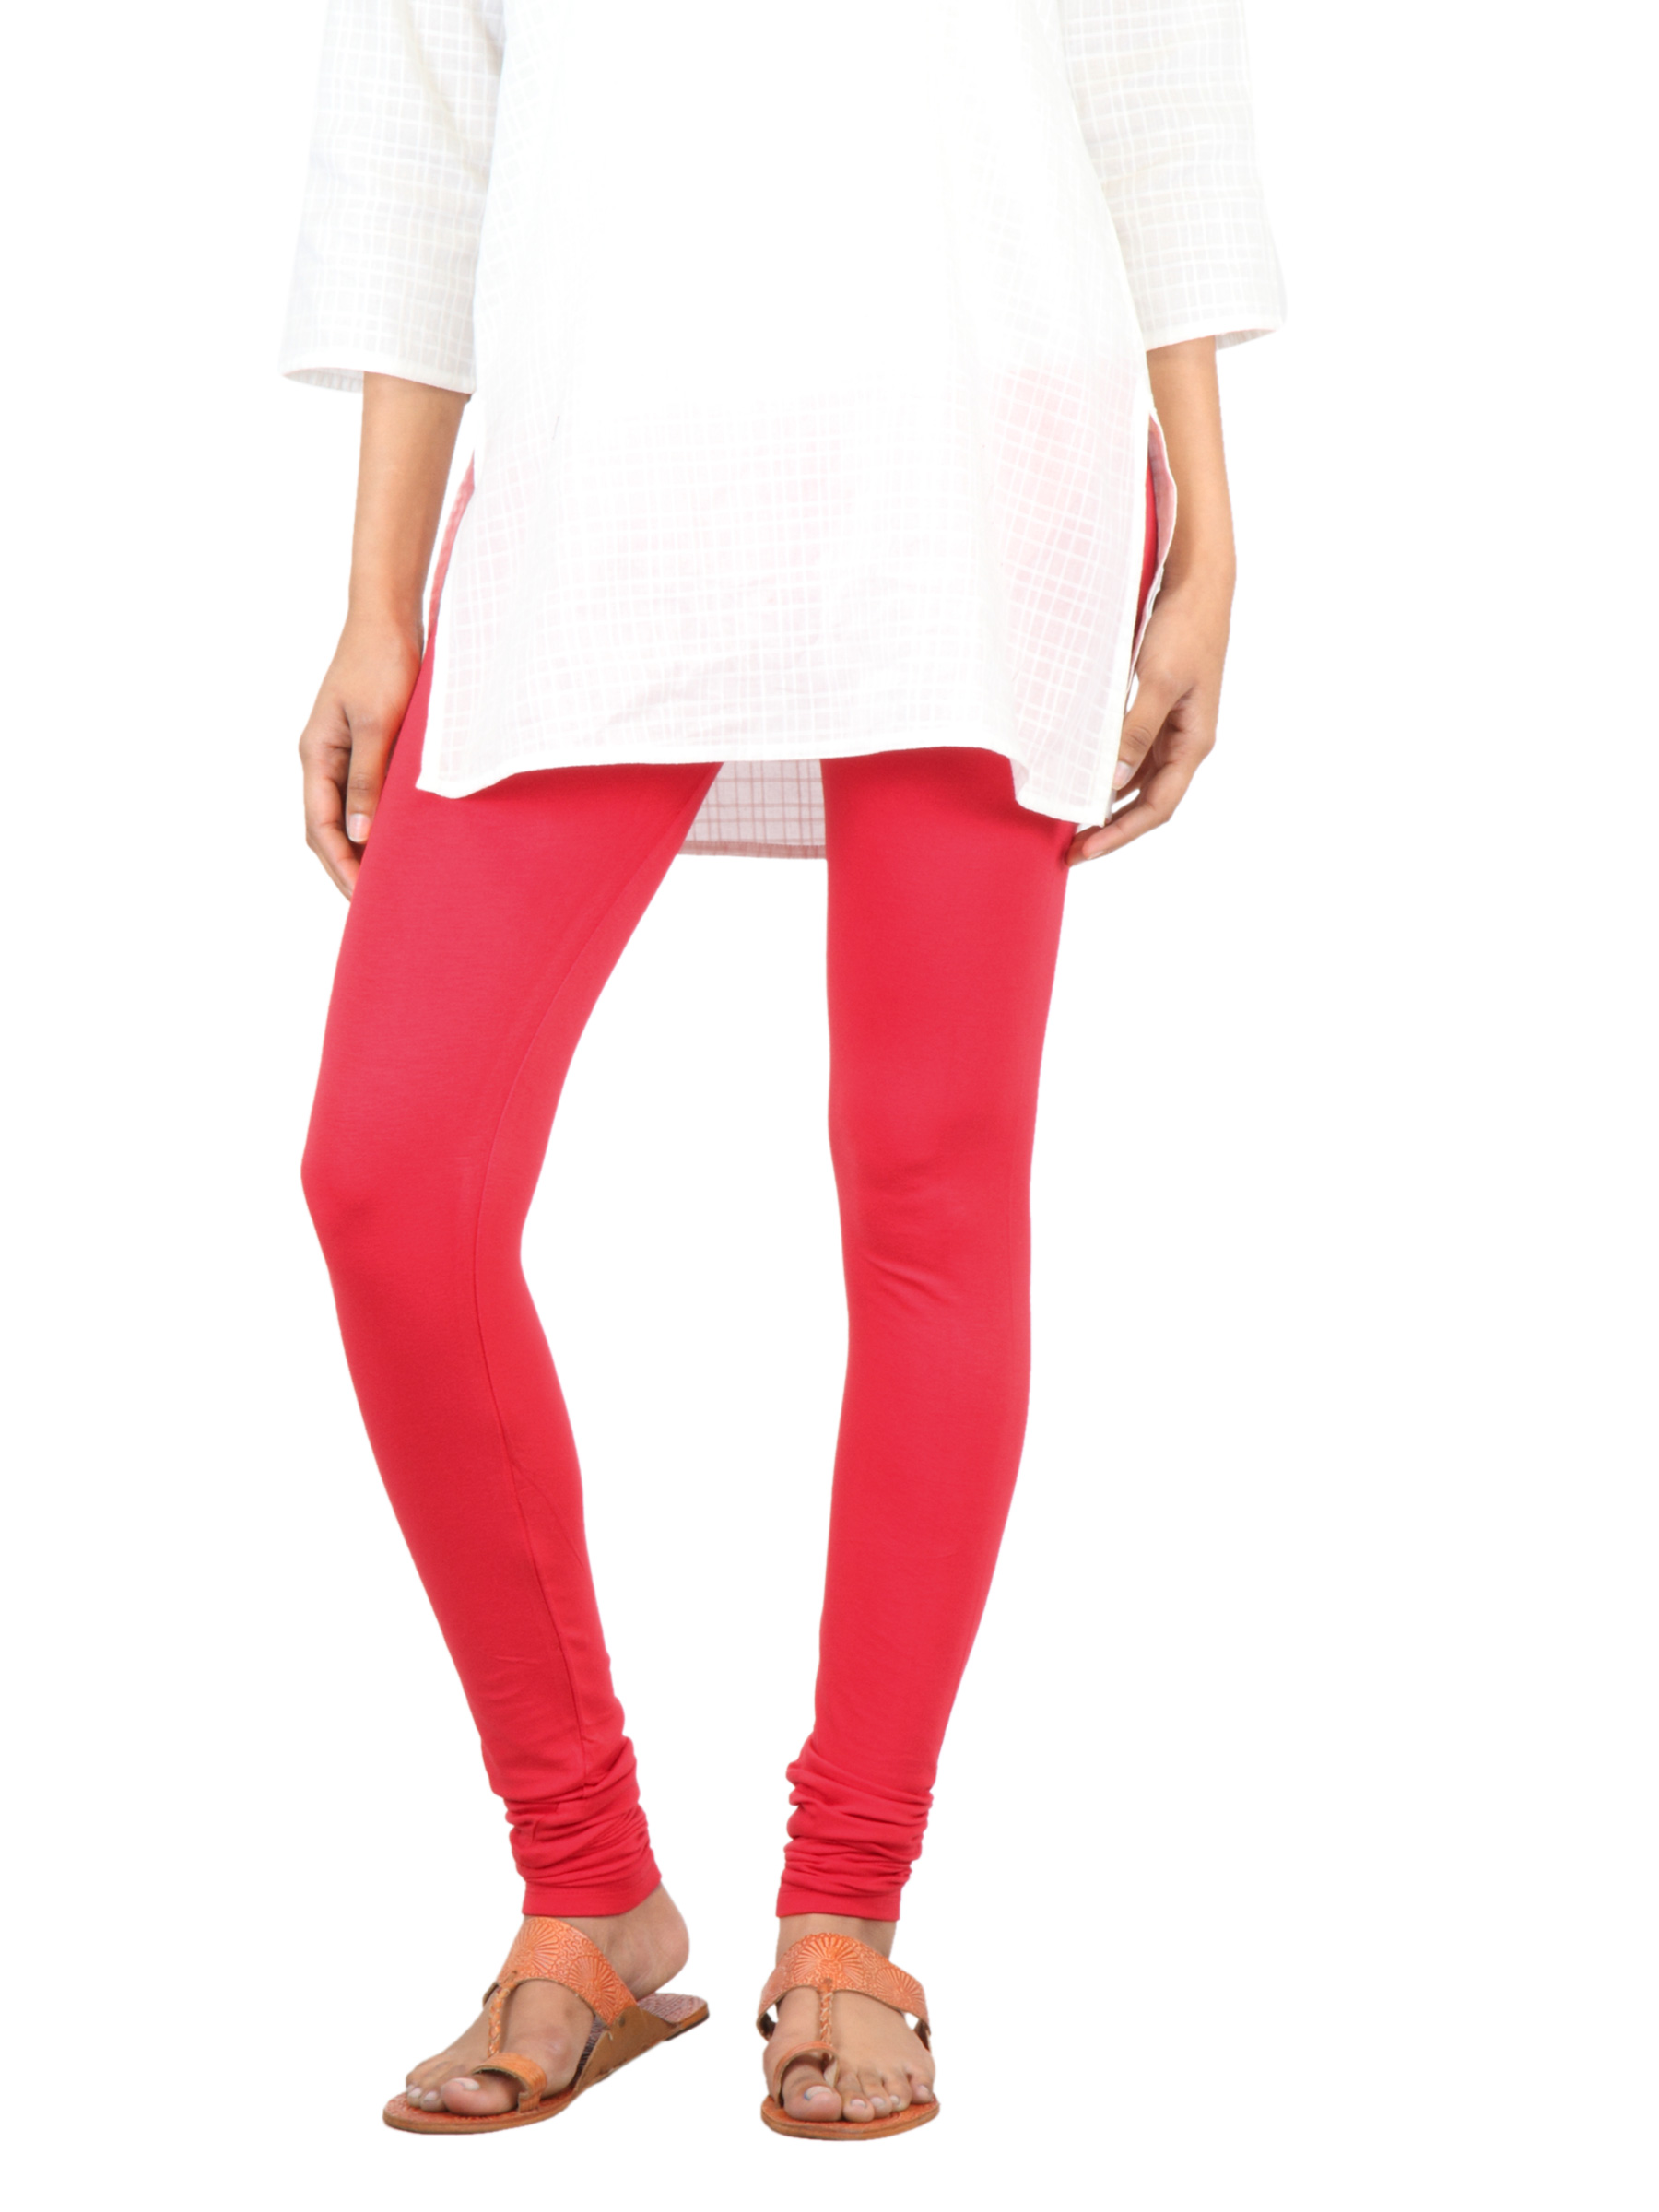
Myntra Women Red Leggings
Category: Apparel / Bottomwear / Leggings
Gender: Women
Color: Red
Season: Fall 2011
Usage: Casual